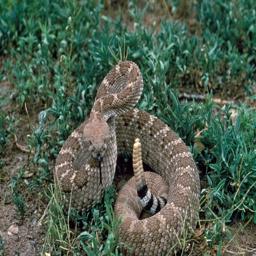
Animal: snakes